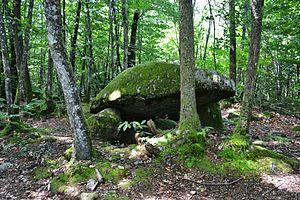
Dolmen du bois de la Lieue, près d'Ambazac (Haute-Vienne, France)
Le dolmen du Bois de la Lieue est un dolmen situé à Ambazac, en France.
Cet article présente la liste des sites mégalithiques de la Haute-Vienne, en France.
Cet article recense les monuments historiques de la Haute-Vienne, en France.